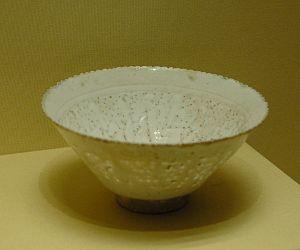
Coupe à bords dentelés, Iran, XIIe siècle. Céramique siliceuse, décor repercé et gravé sous glaçure transparente.
On appelle art des Seldjoukides d'Iran l'art produit dans tout l'est du monde islamique entre la prise de Bagdad et les invasions mongoles.
La céramique, considérée comme un « art mineur » en Europe, est l'un des médias artistiques les plus utilisés dans les arts de l'Islam à toutes les époques et dans toutes les régions.